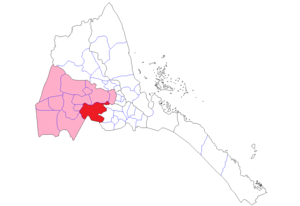
Shambuko est une ville de la région Gash-Barka, en Érythrée.